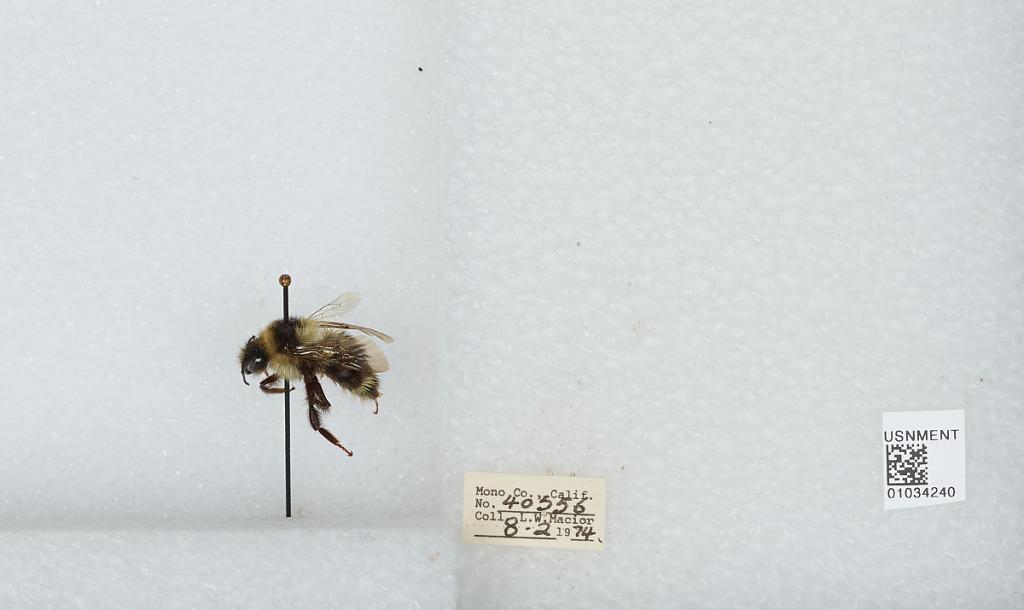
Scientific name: Bombus (Cullumanobombus) rufocinctus Cresson
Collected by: L. Macior
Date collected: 1974-8-2
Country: United States
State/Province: California
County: Mono
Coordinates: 37.92, -118.87